Nilalang

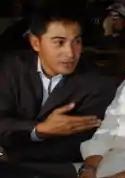
Cesar Montano portrays the role Tony, a NBI agent.

Robin Padilla was supposed to be Ozawa's leading man in this film but due to his wife Mariel Rodriguez's delicate pregnancy, he decided to back out to take care of his wife.